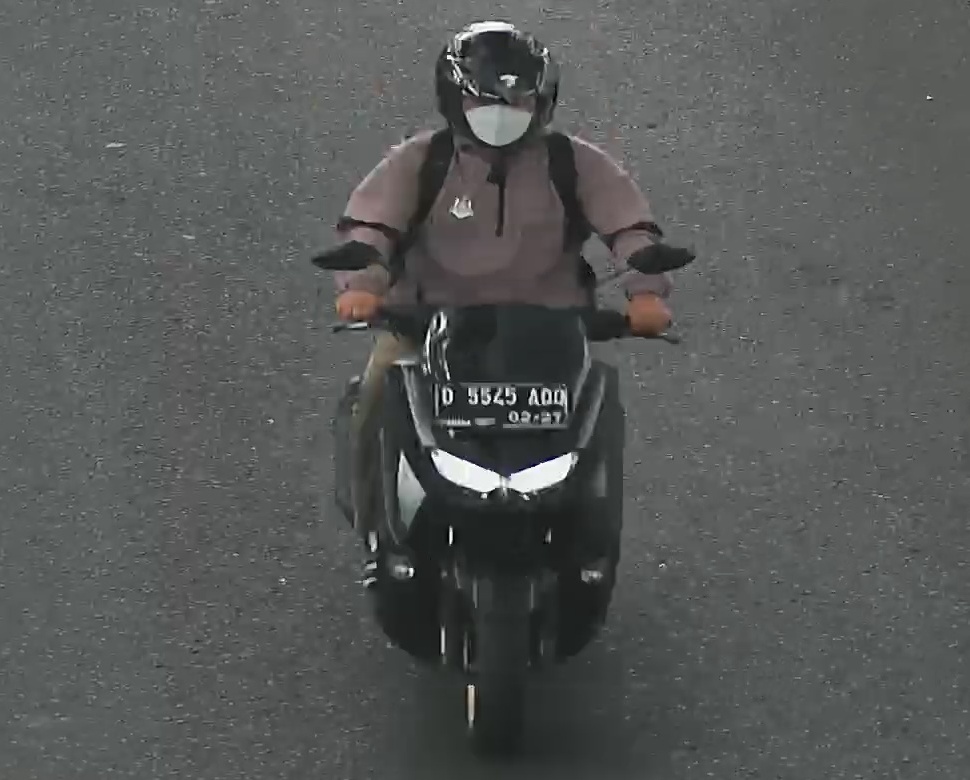
person-with-helmet: 1
person-without-helmet: 0